Sibal (car)

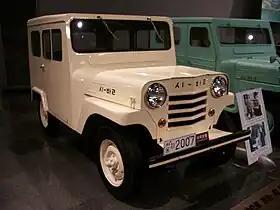
A replica Sibal constructed by the Samsung Transportation Museum from the original blueprints.

Sibal was a South Korean automotive brand. It was the first South Korea passenger vehicle, produced from May 1955 to August 1963. Sibal means 'inception' or 'beginning'.